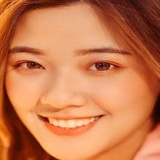
ca sĩ Fanny Trần